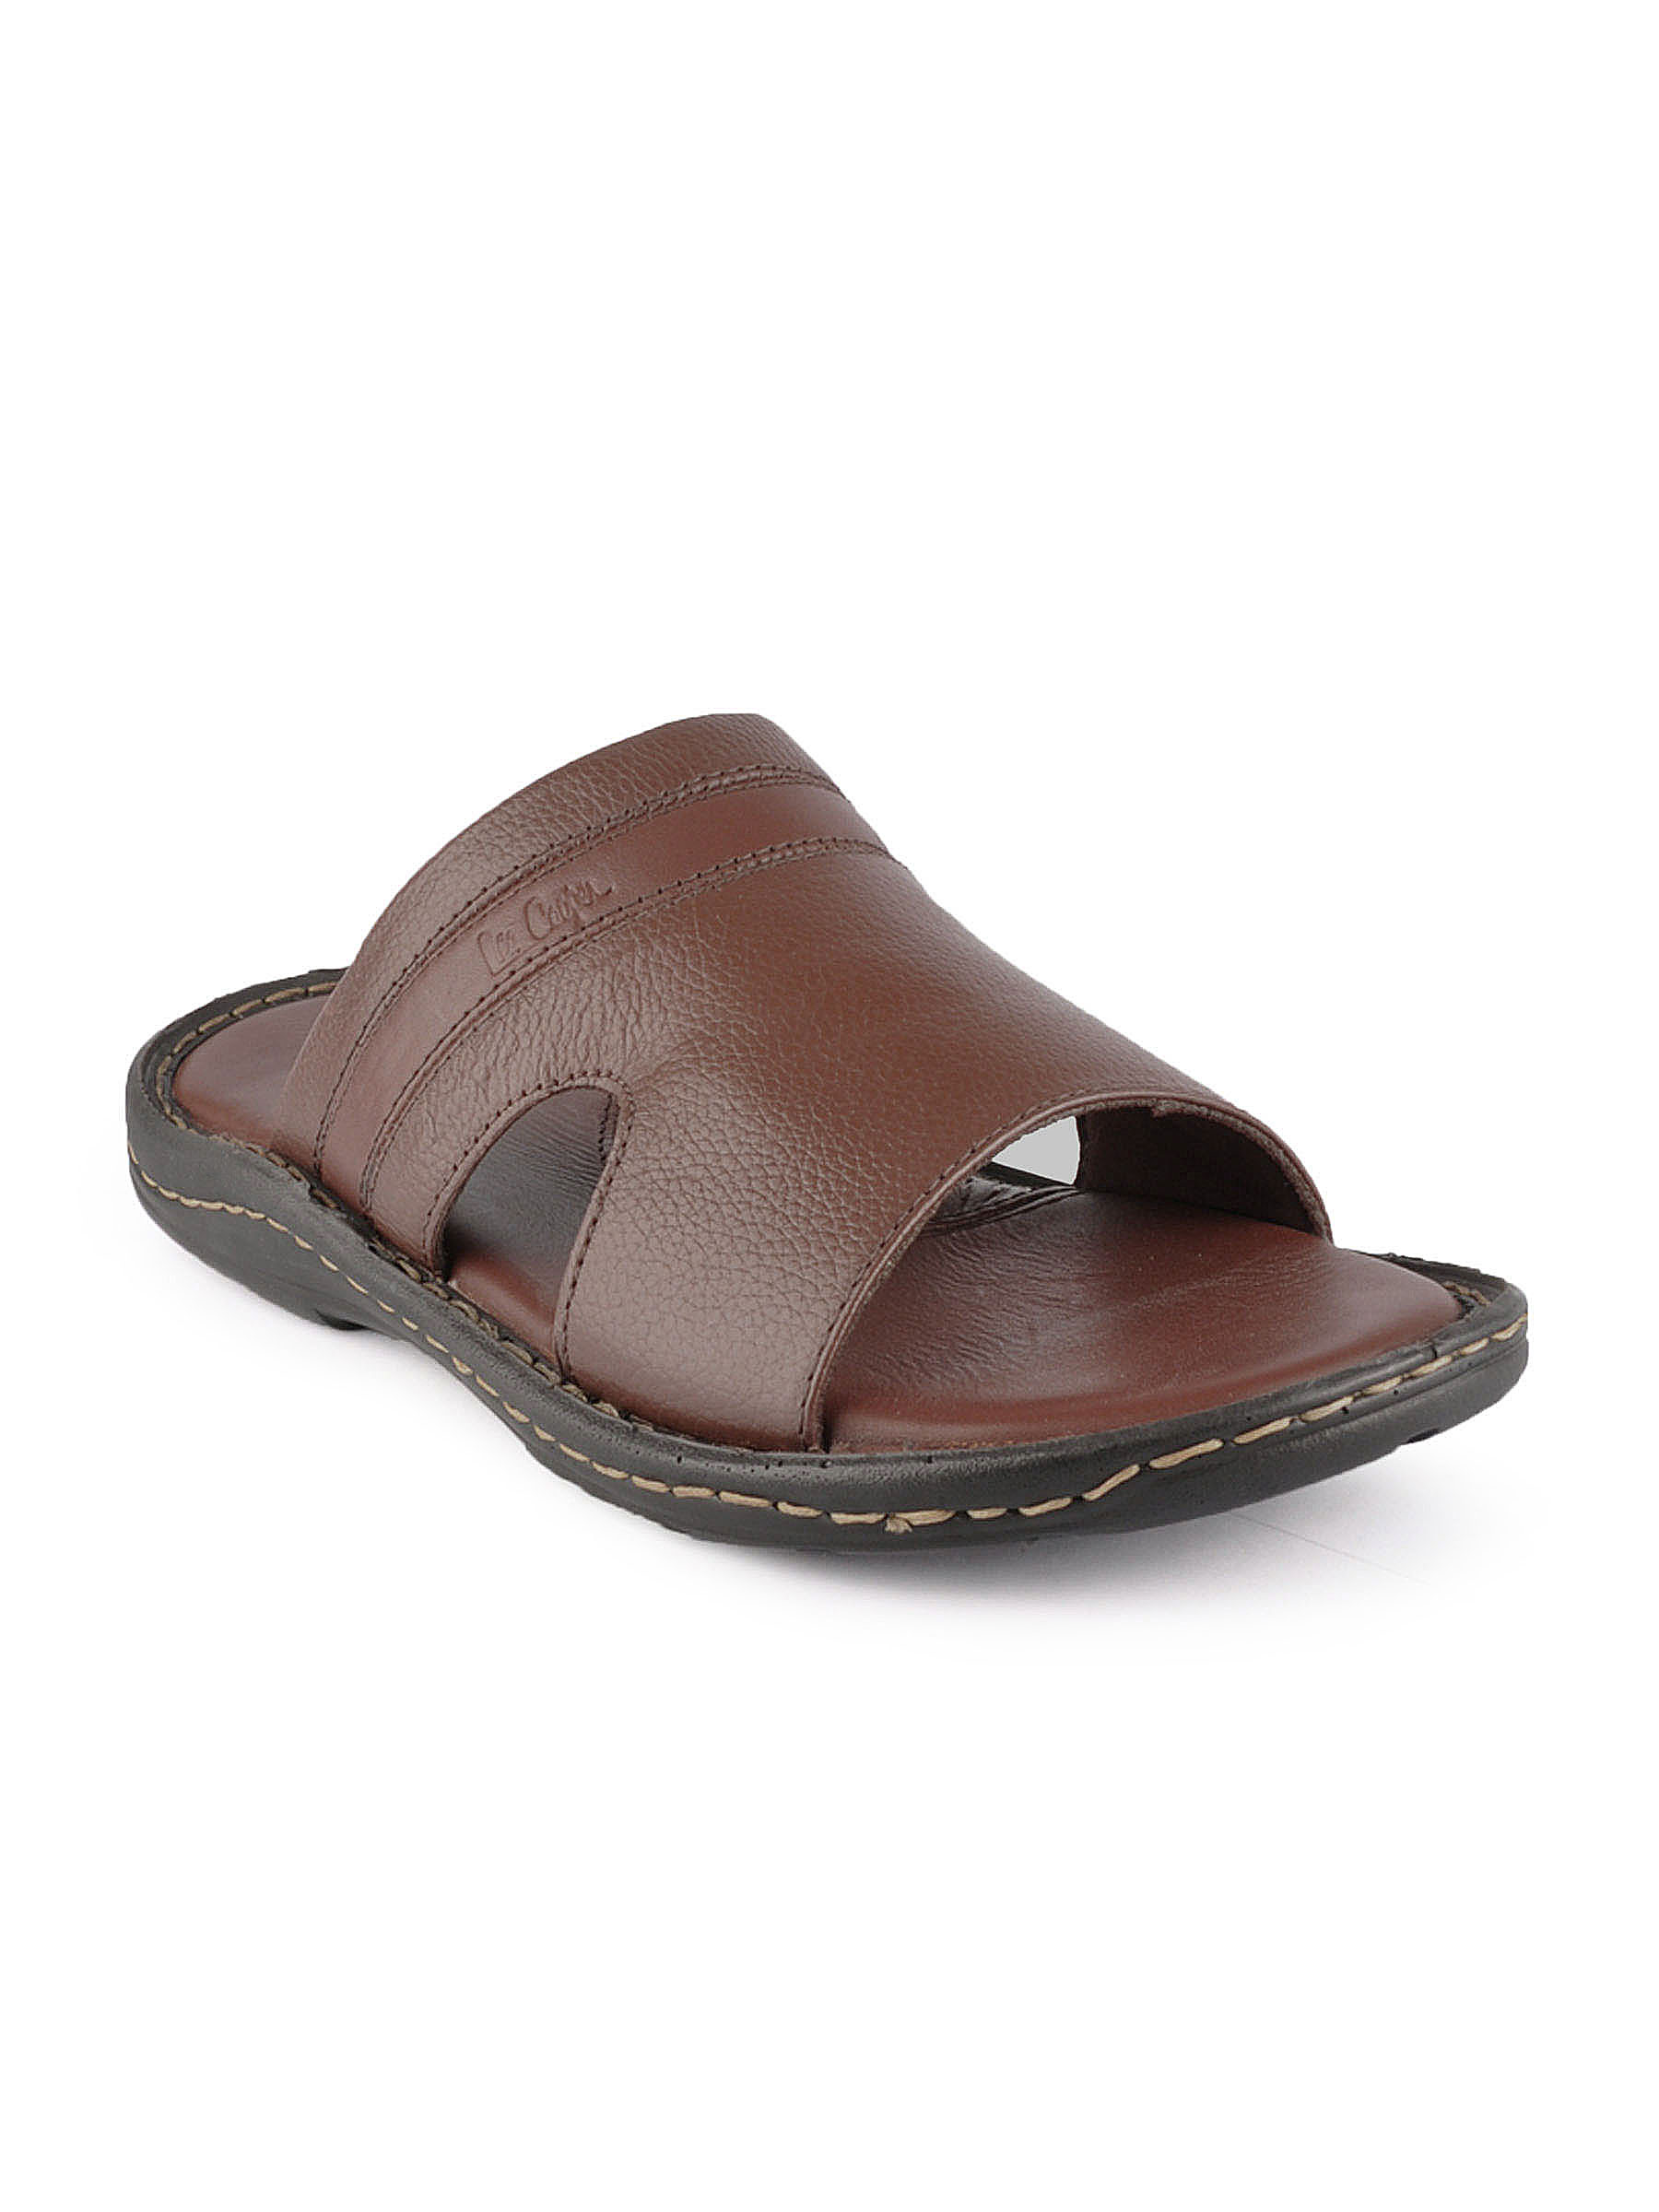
Lee Cooper Men Brown Sandals
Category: Footwear / Sandal / Sandals
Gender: Men
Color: Brown
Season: Fall 2011
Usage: Casual